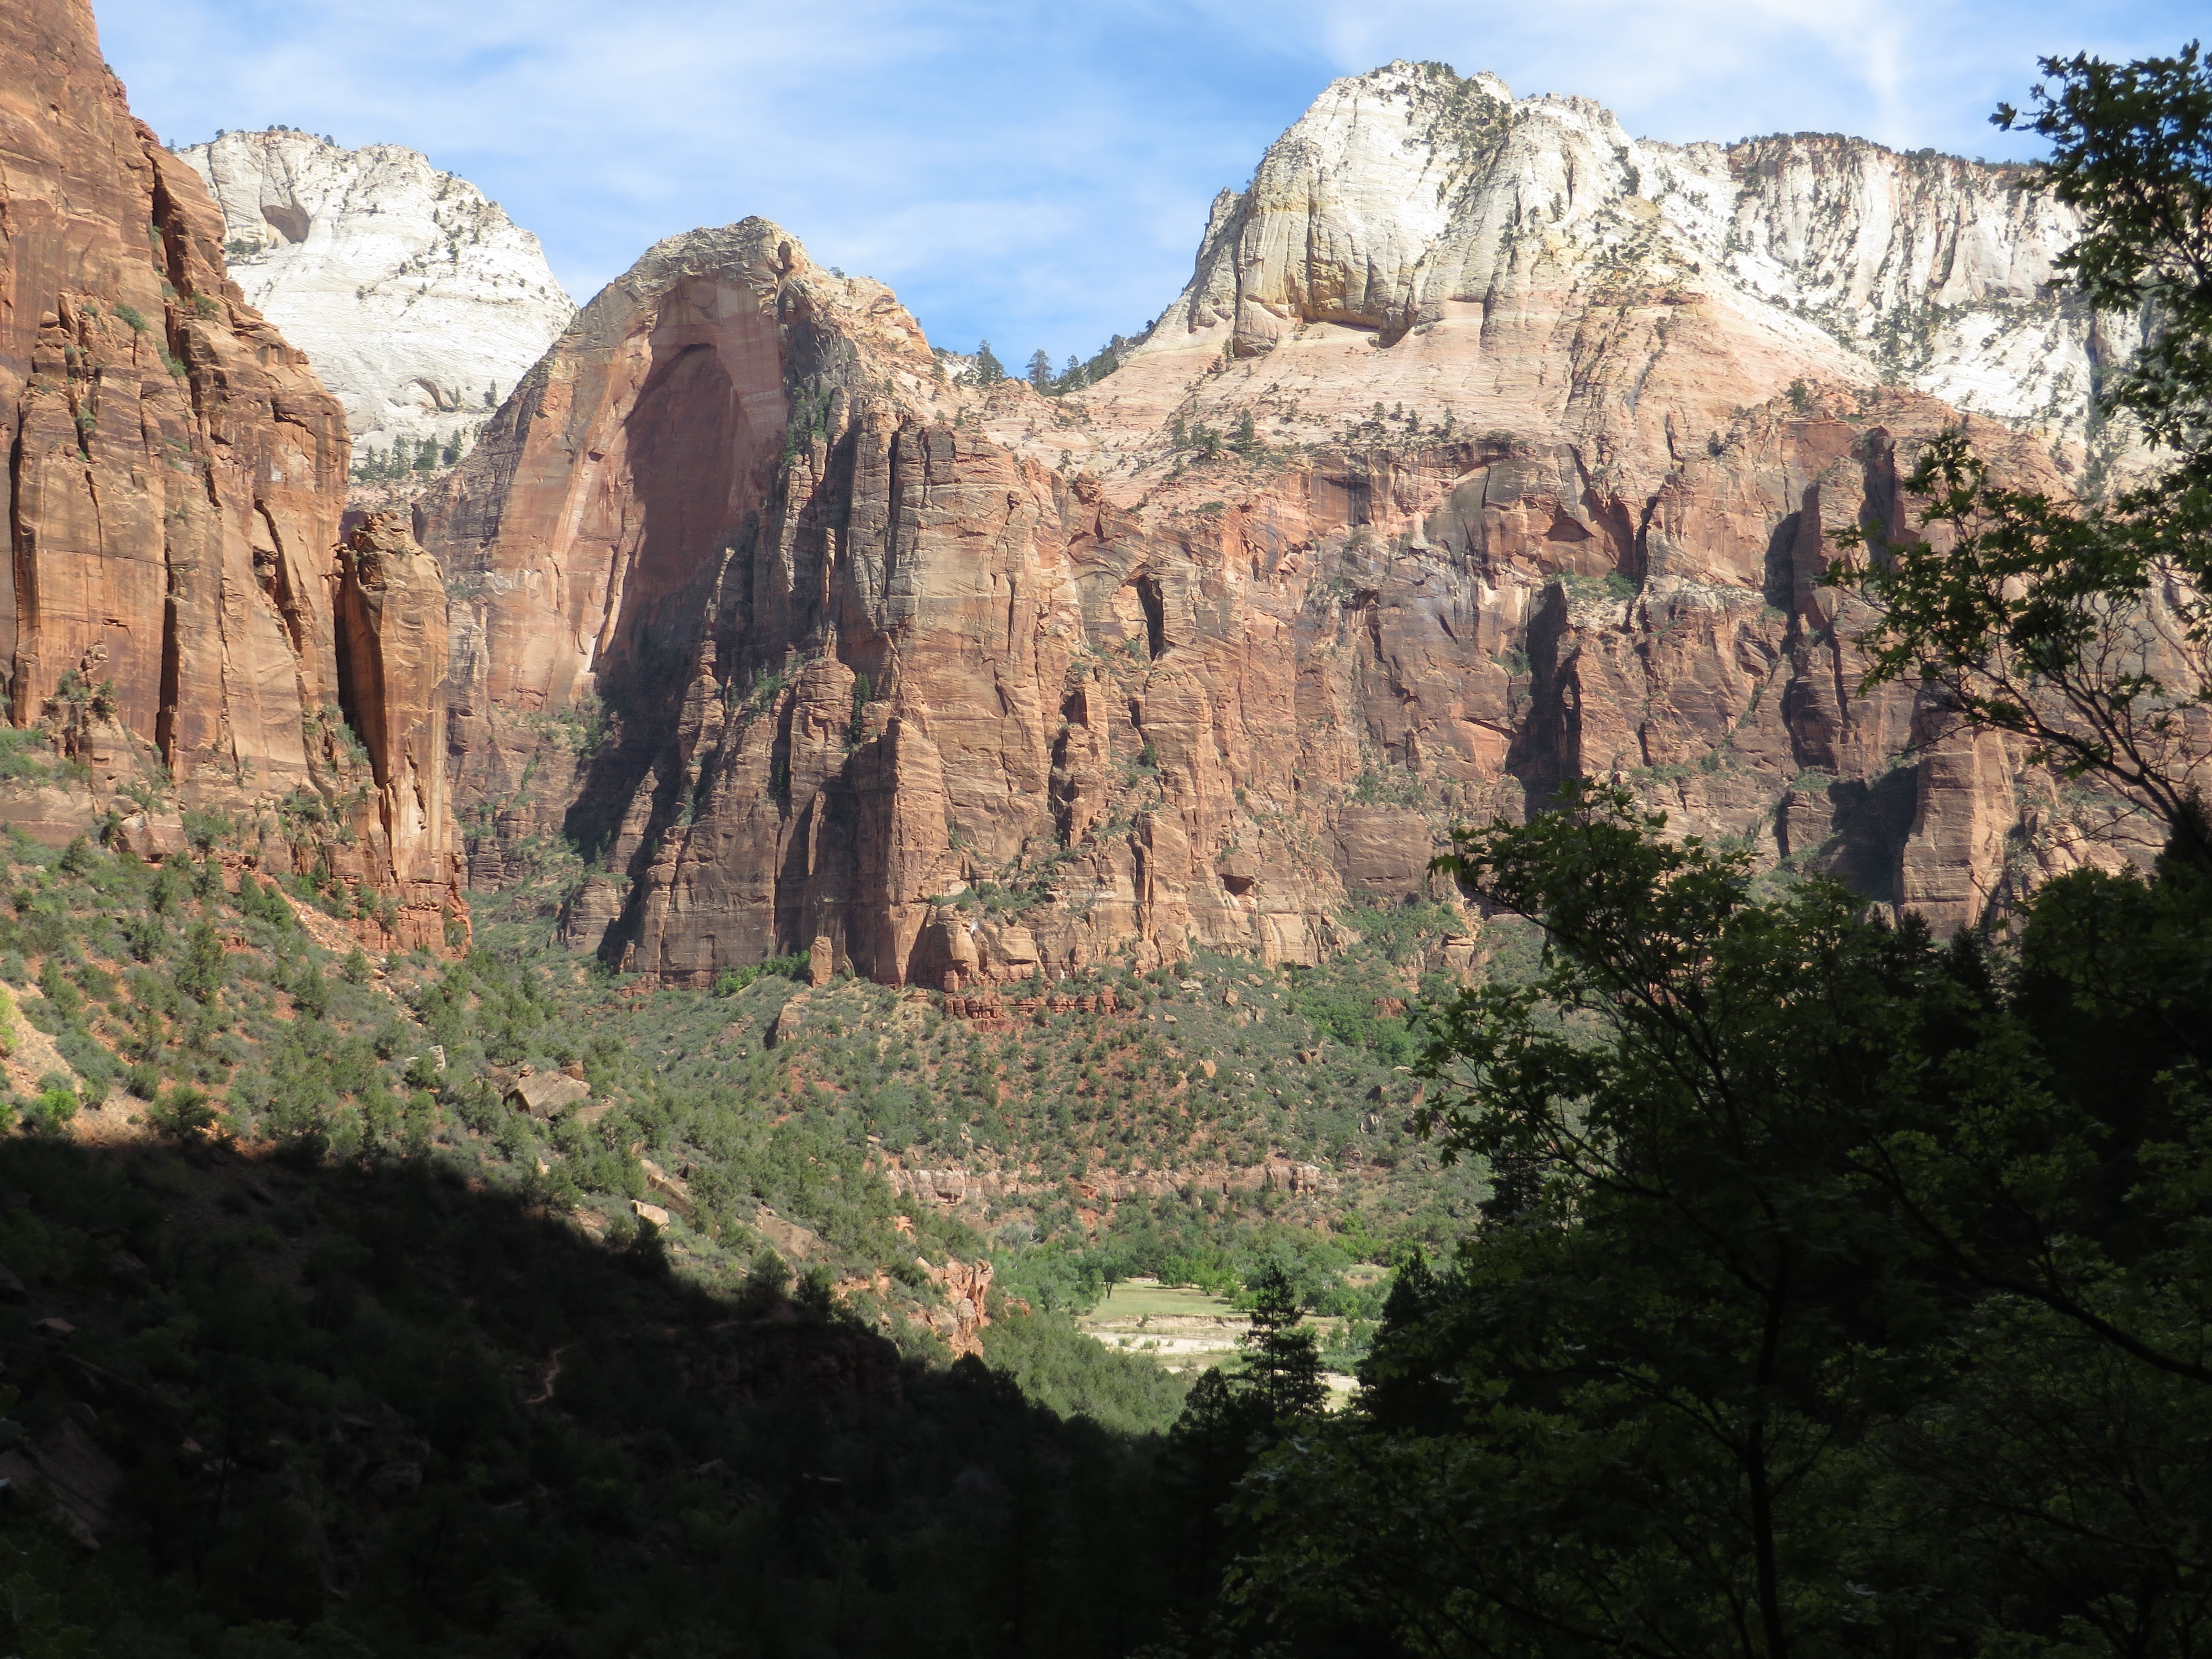
landscape, rock, mountain, peak, sandstone, valley, stone, formation, cliff, park, canyon, terrain, national park, geology, utah, badlands, vista, wonder, zion, southwest, wadi, landform, geographical feature